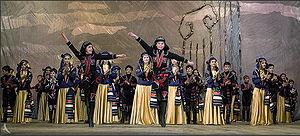
La danse traditionnelle géorgienne est née à l’intersection de deux mondes culturels, l'européen et l'asiatique : ses racines remontent à l'ère préchrétienne. Malgré les invasions successives, mongoles, perses, ottomanes et russes, elle a su conserver ses caractéristiques propres.